FC Minsk

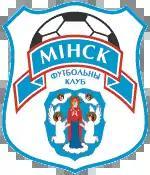
Crest of FC Minsk (2006–2013)

The women's team of Minsk has won the Belarusian Premier League in 2013 and 2014, 2015, 2016, 2017, 2018, 2019. It also has won the Belarusian Women's Cup in 2011, 2013 and 2014.